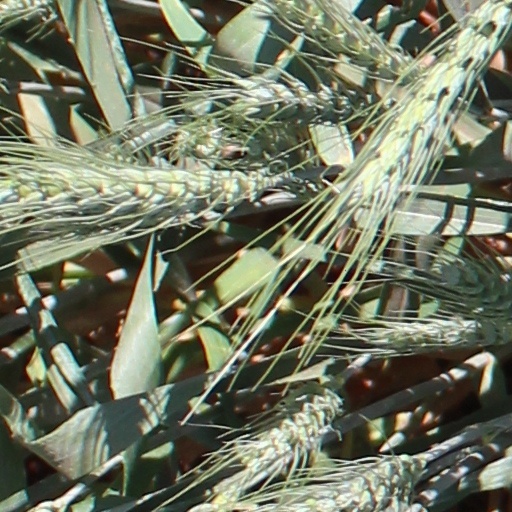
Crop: wheat